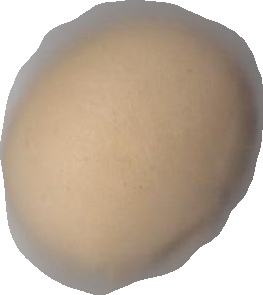
Variety: Dega